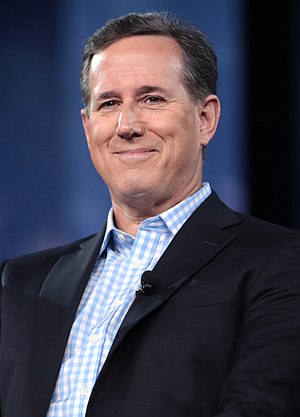
Rick Santorum
"Richard John ""Rick"" Santorum er en amerikansk republikansk politiker. Han har repræsenteret delstaten Pennsylvania i begge kamre i Kongressen, først i Repræsentanternes Hus 1991-1995 og senere i senatet 1995-2007.